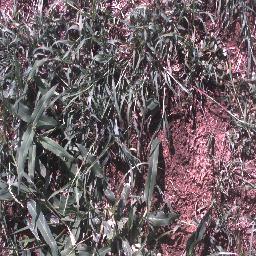
Label: negative